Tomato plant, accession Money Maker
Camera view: vertical (180 deg); turntable rotation: 330 degrees
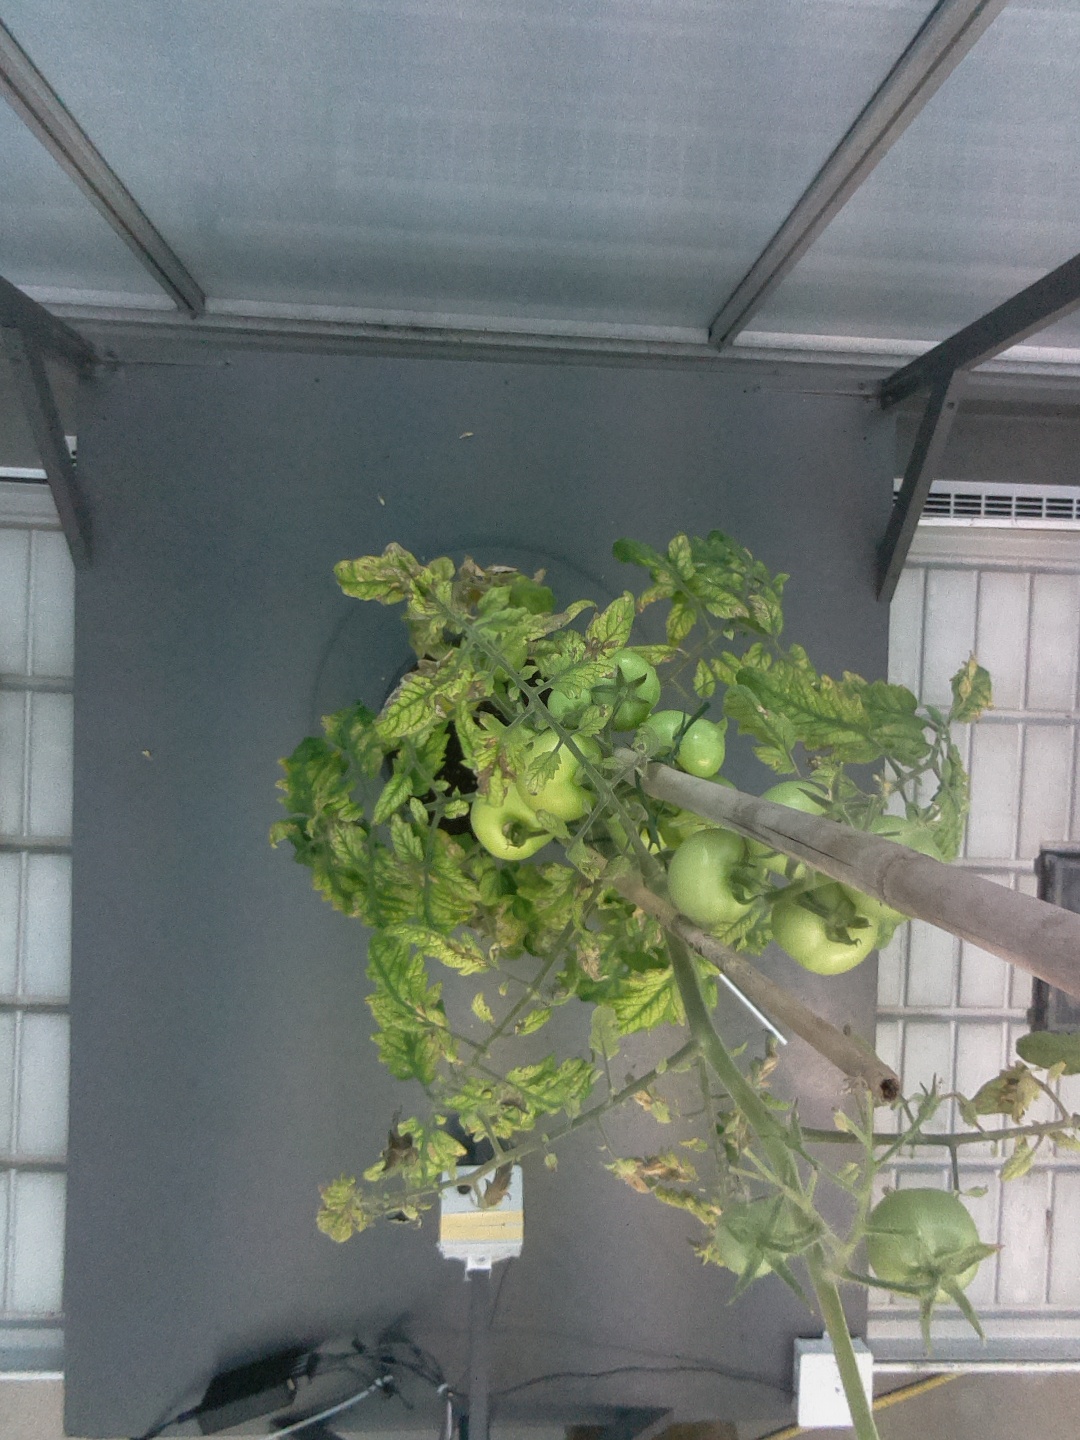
BBCH growth stage 78: 80% -90% of final fruit size